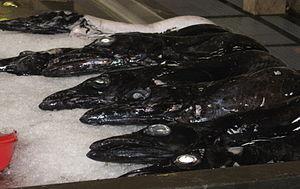
Le Sabre noir, Aphanopus carbo, est un poisson appartenant à la famille des Trichiuridae que l'on rencontre dans l'océan Atlantique entre des latitudes de 69° N et 27° N et à des profondeurs entre 180 et 1 700 m. Il mesure plus de 110 cm de long et atteint la maturité à partir de 80 à 85 cm.